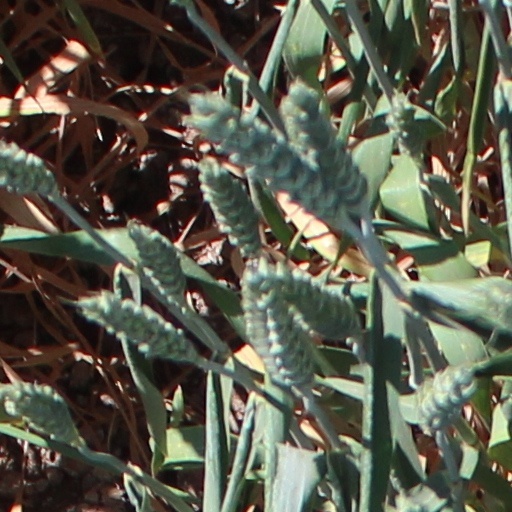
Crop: wheat